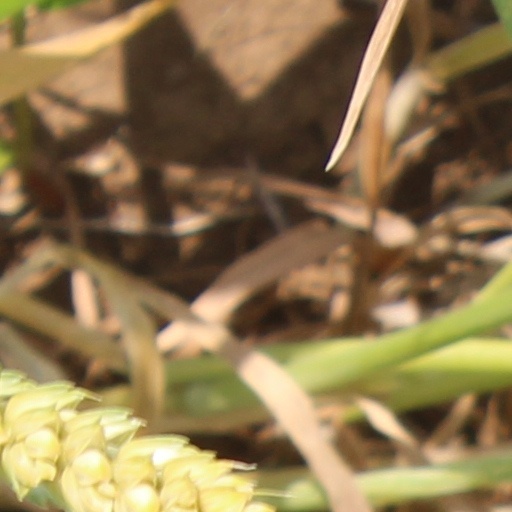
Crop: wheat